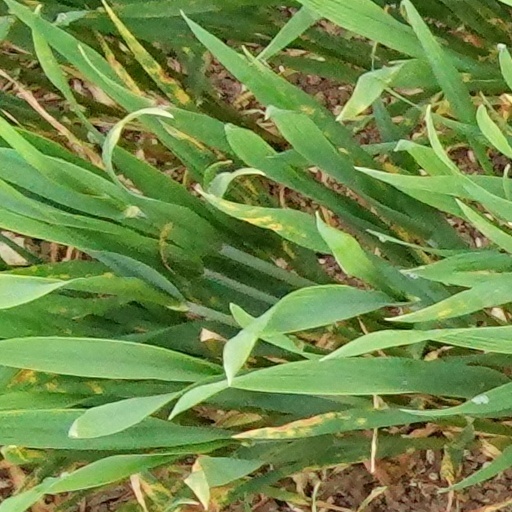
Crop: wheat